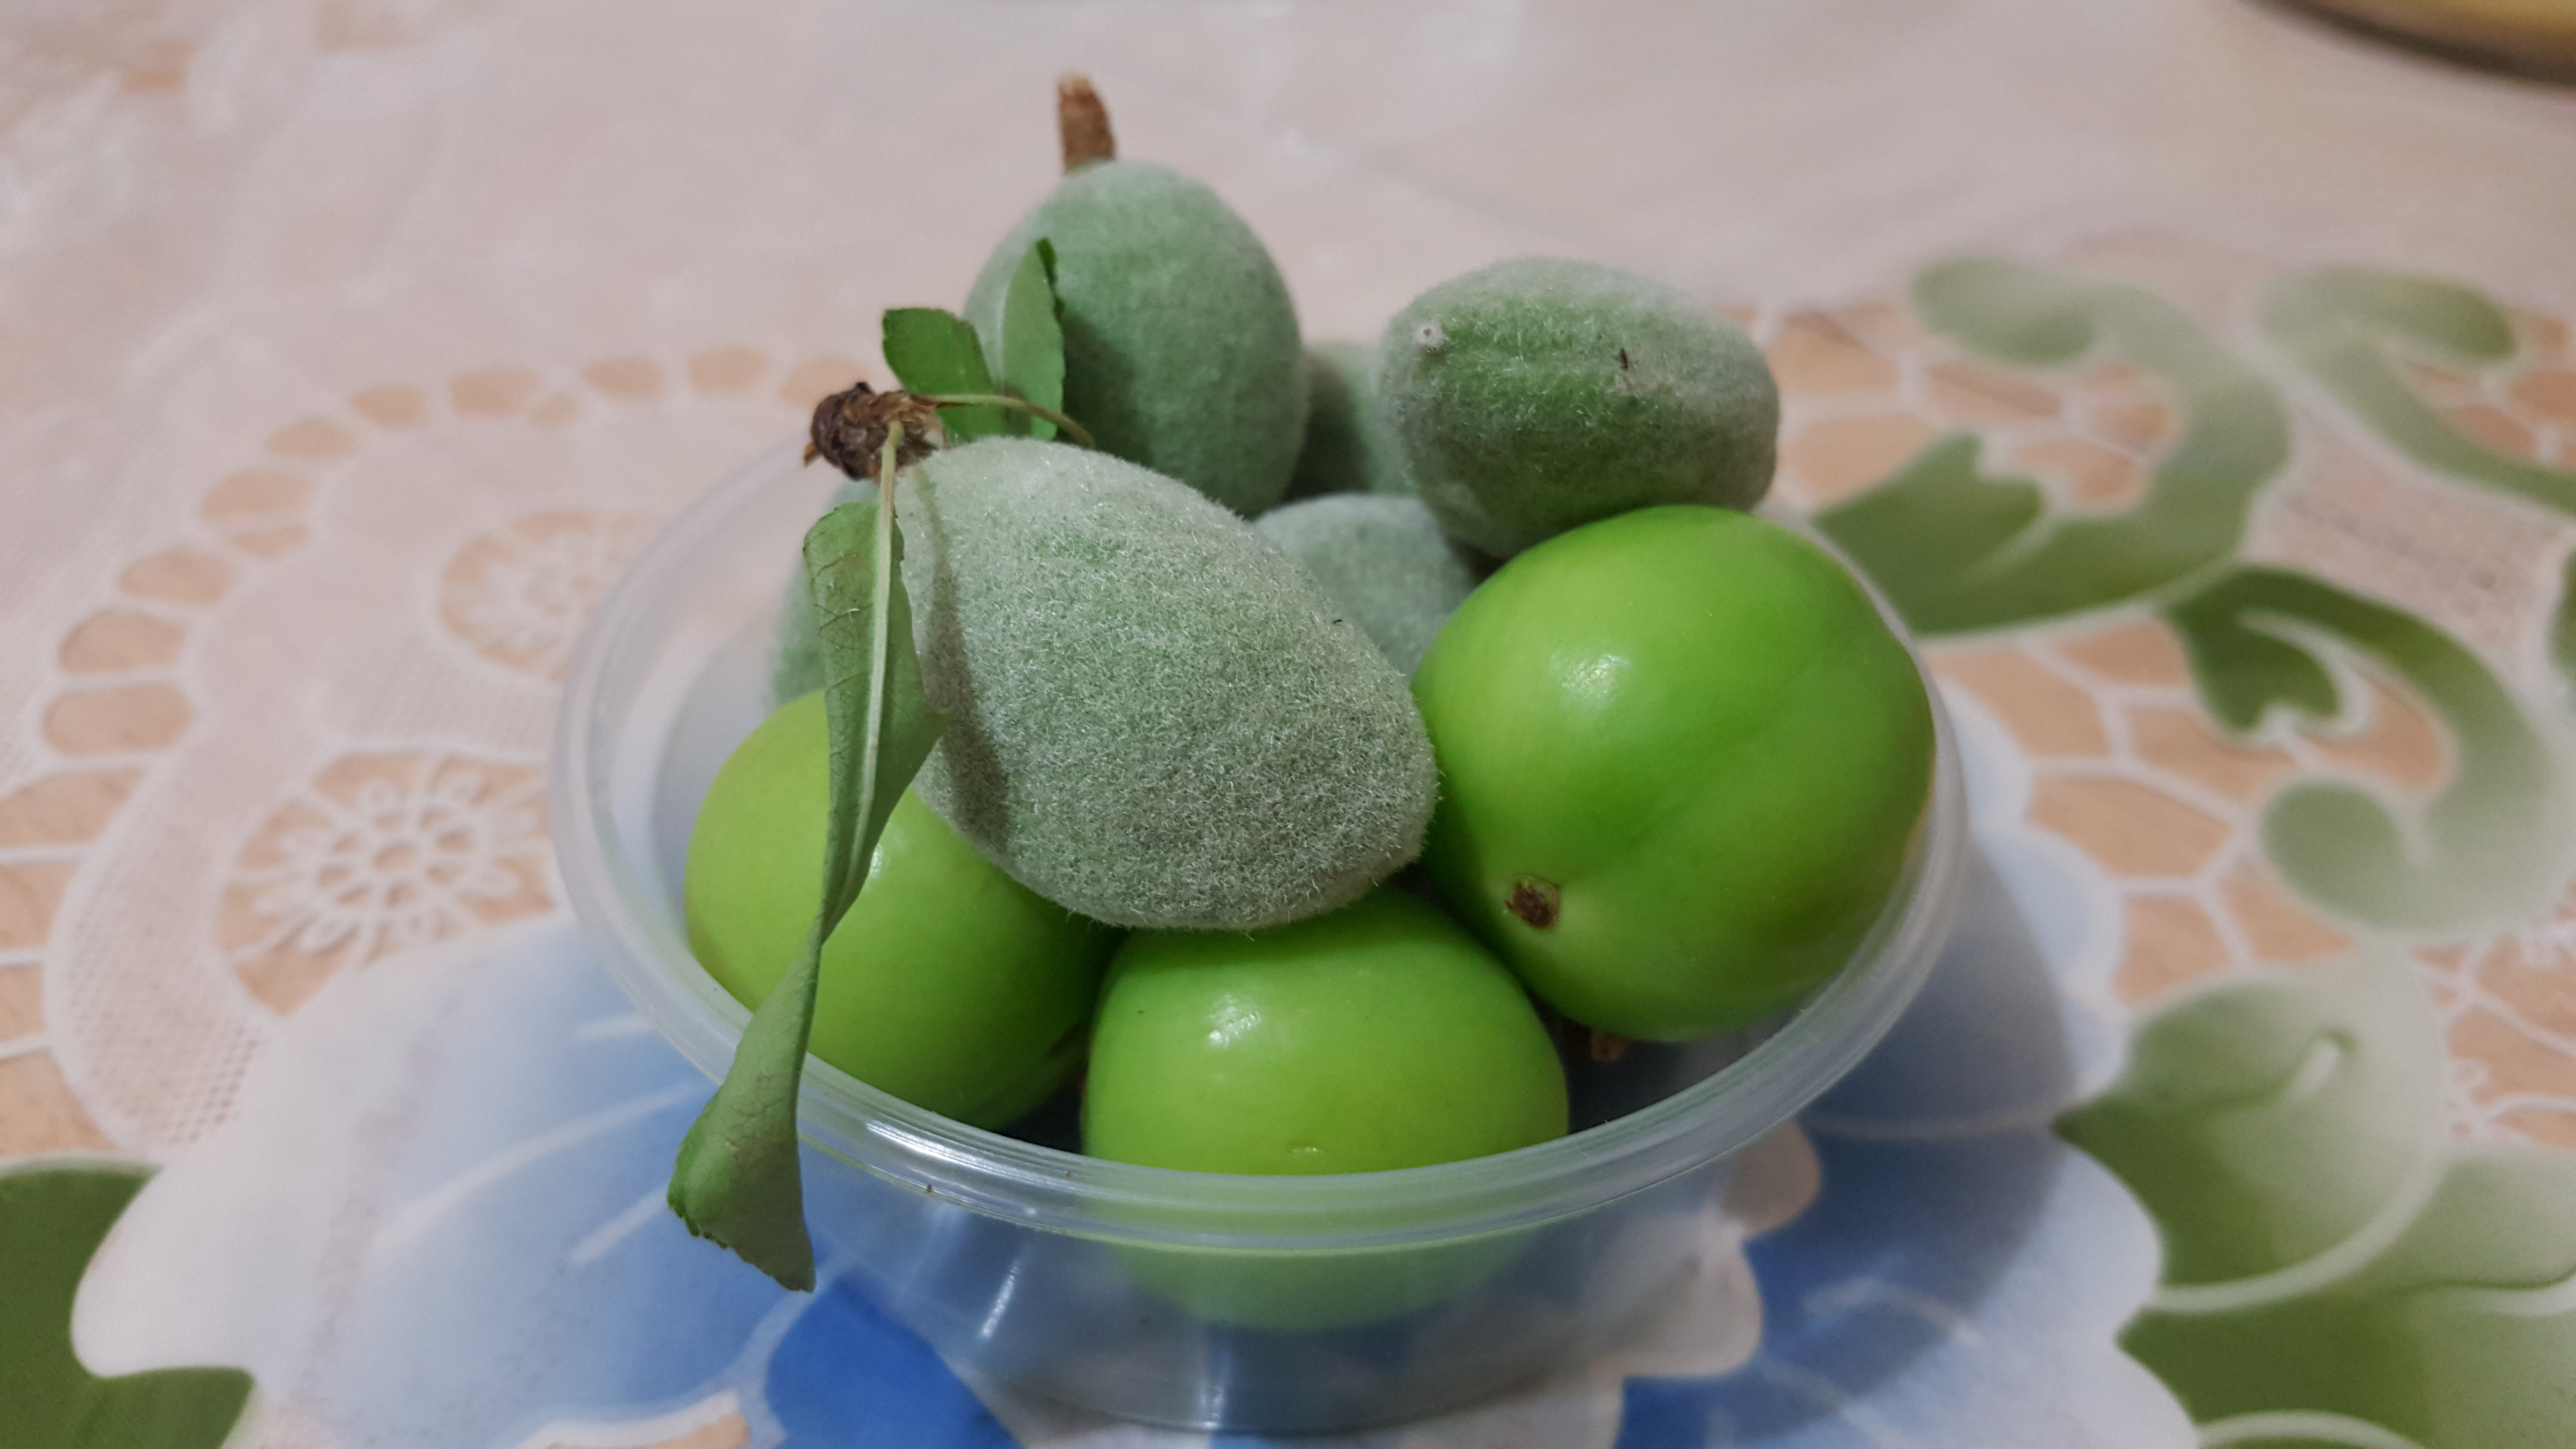
plum, spring, fruit, unripe, almond, food, feijoa, plant, produce, Spanish lime